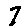
Label: 7